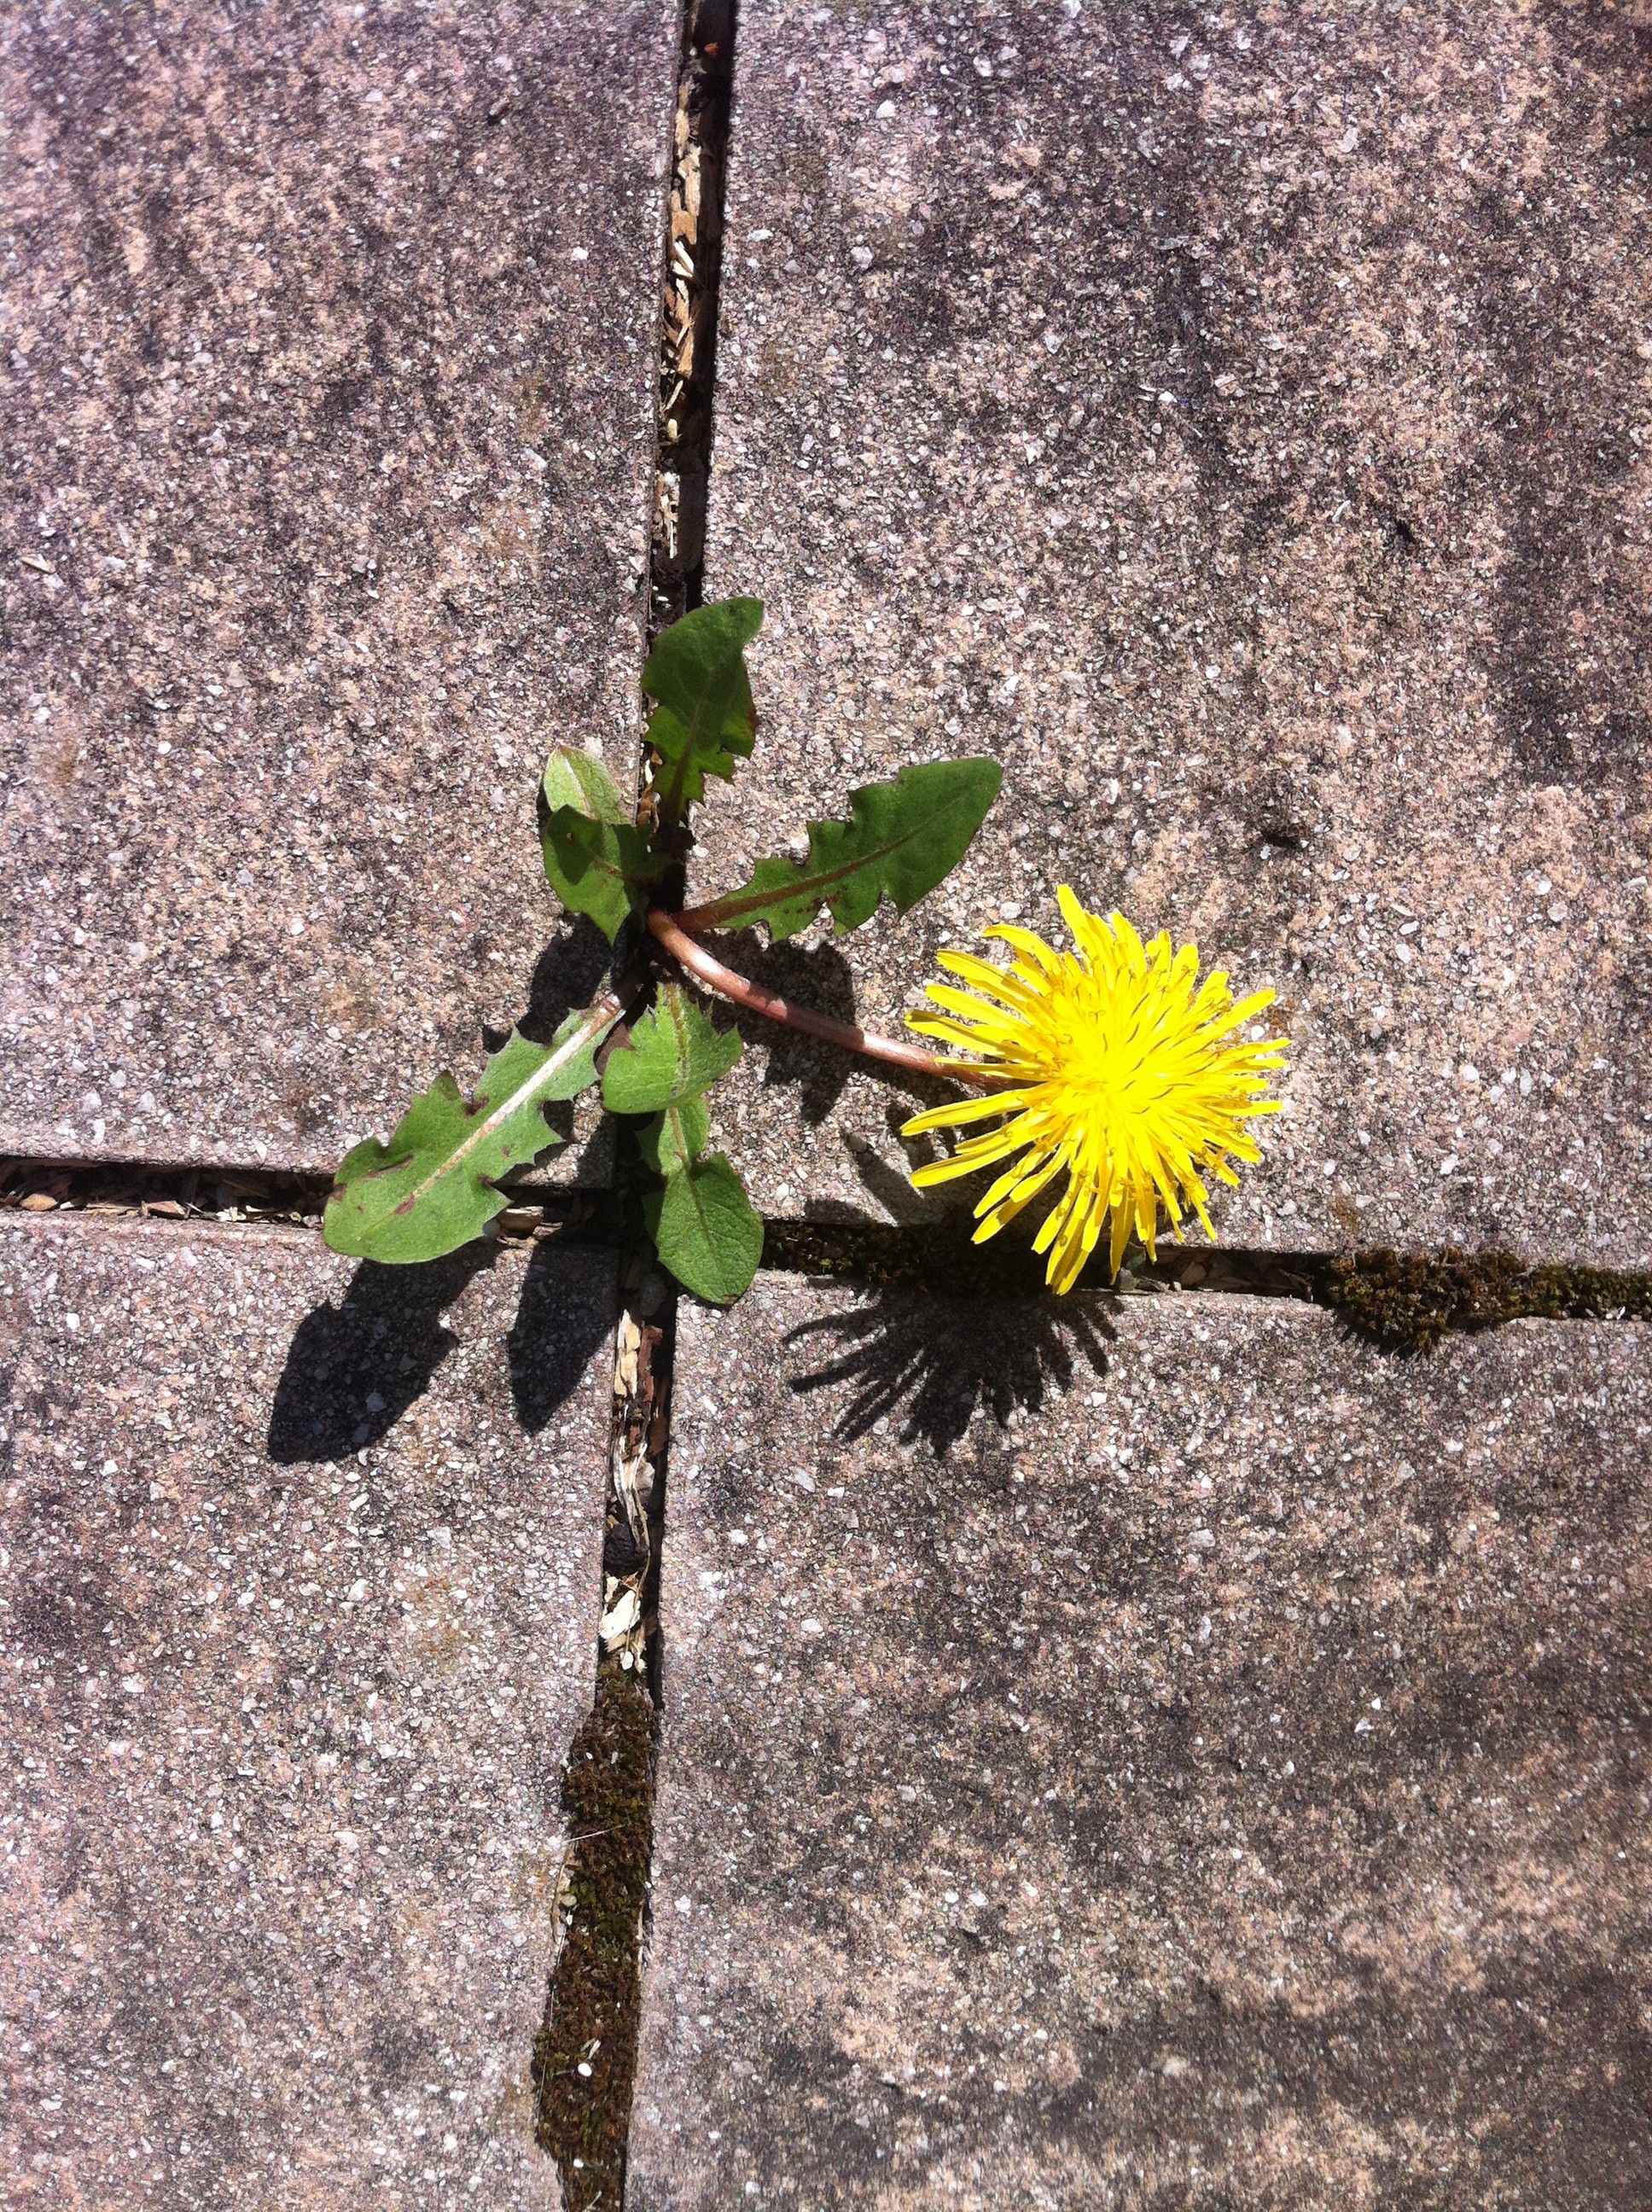
tree, branch, plant, dandelion, leaf, flower, dawn, pavement, live, green, autumn, soil, botany, yellow, flora, shrub, resistance, flowering plant, plant stem, woody plant, land plant, thorns spines and prickles